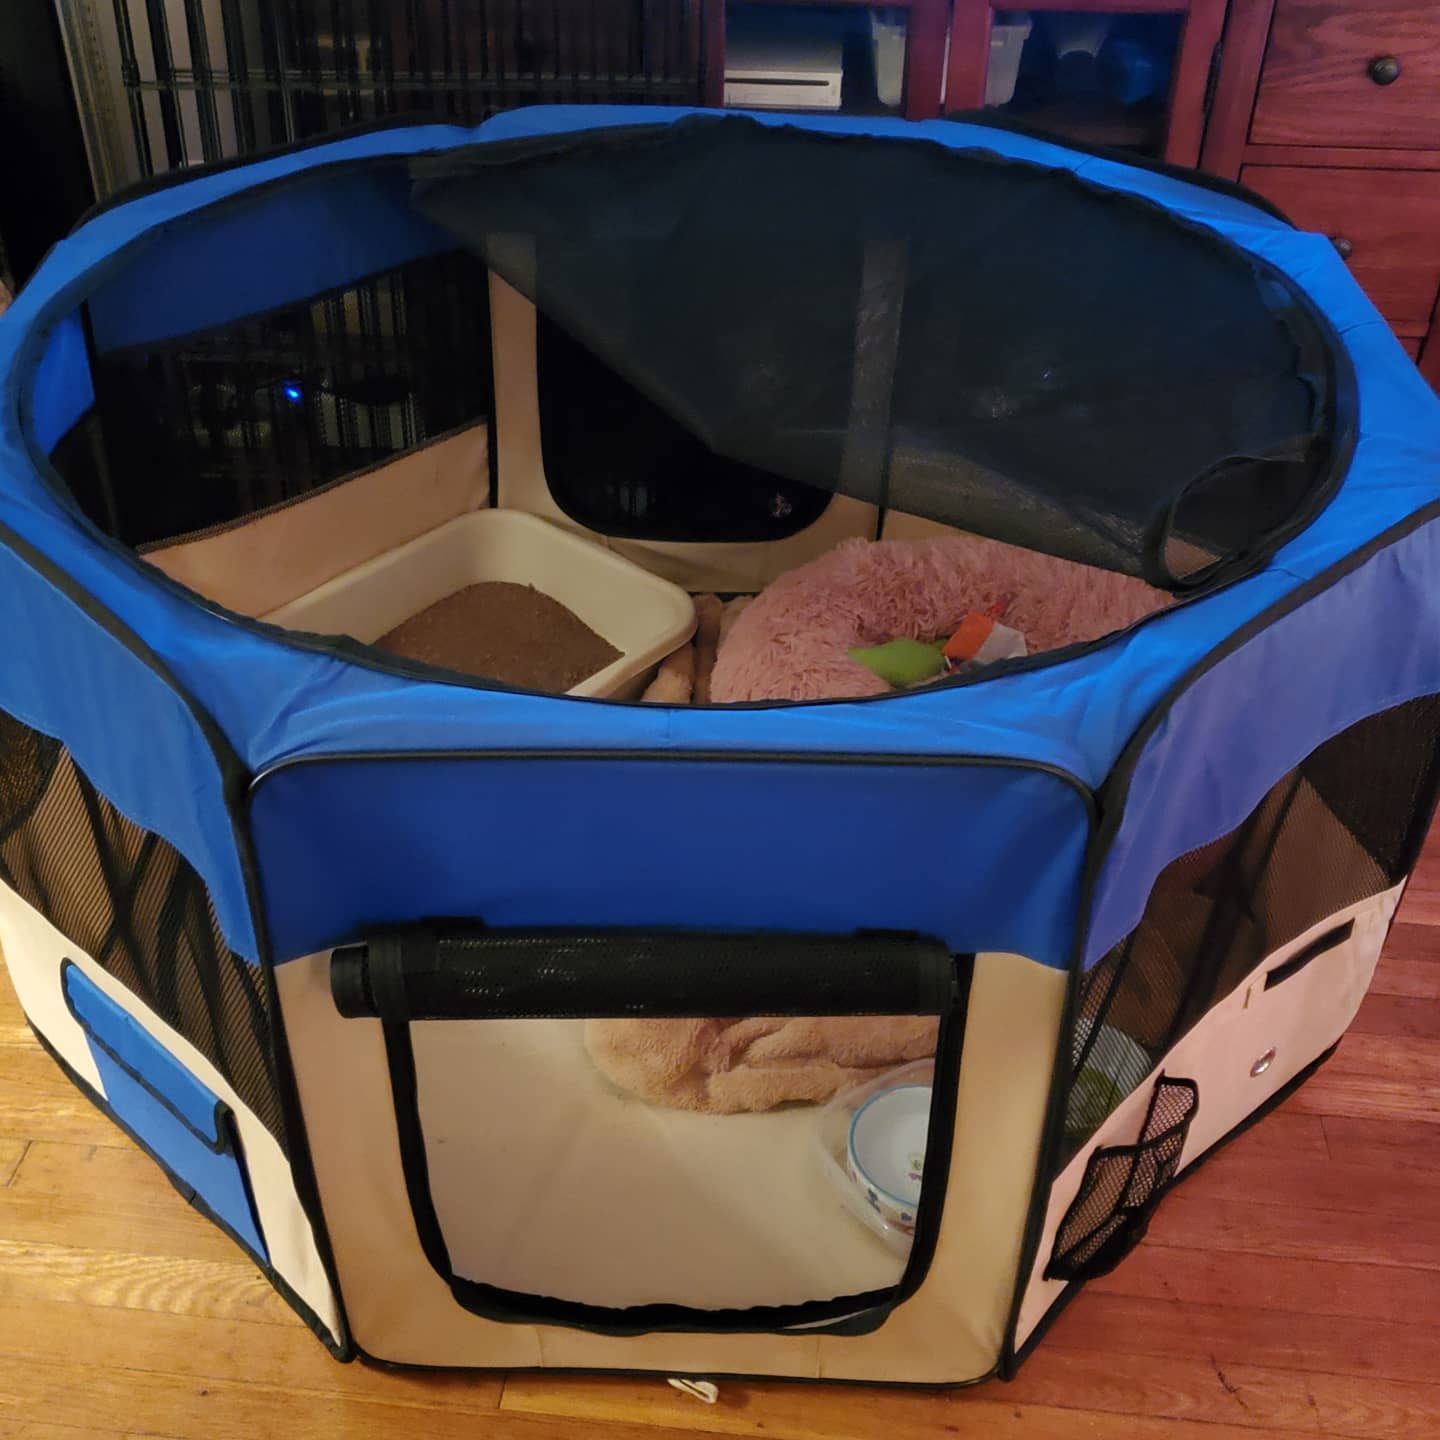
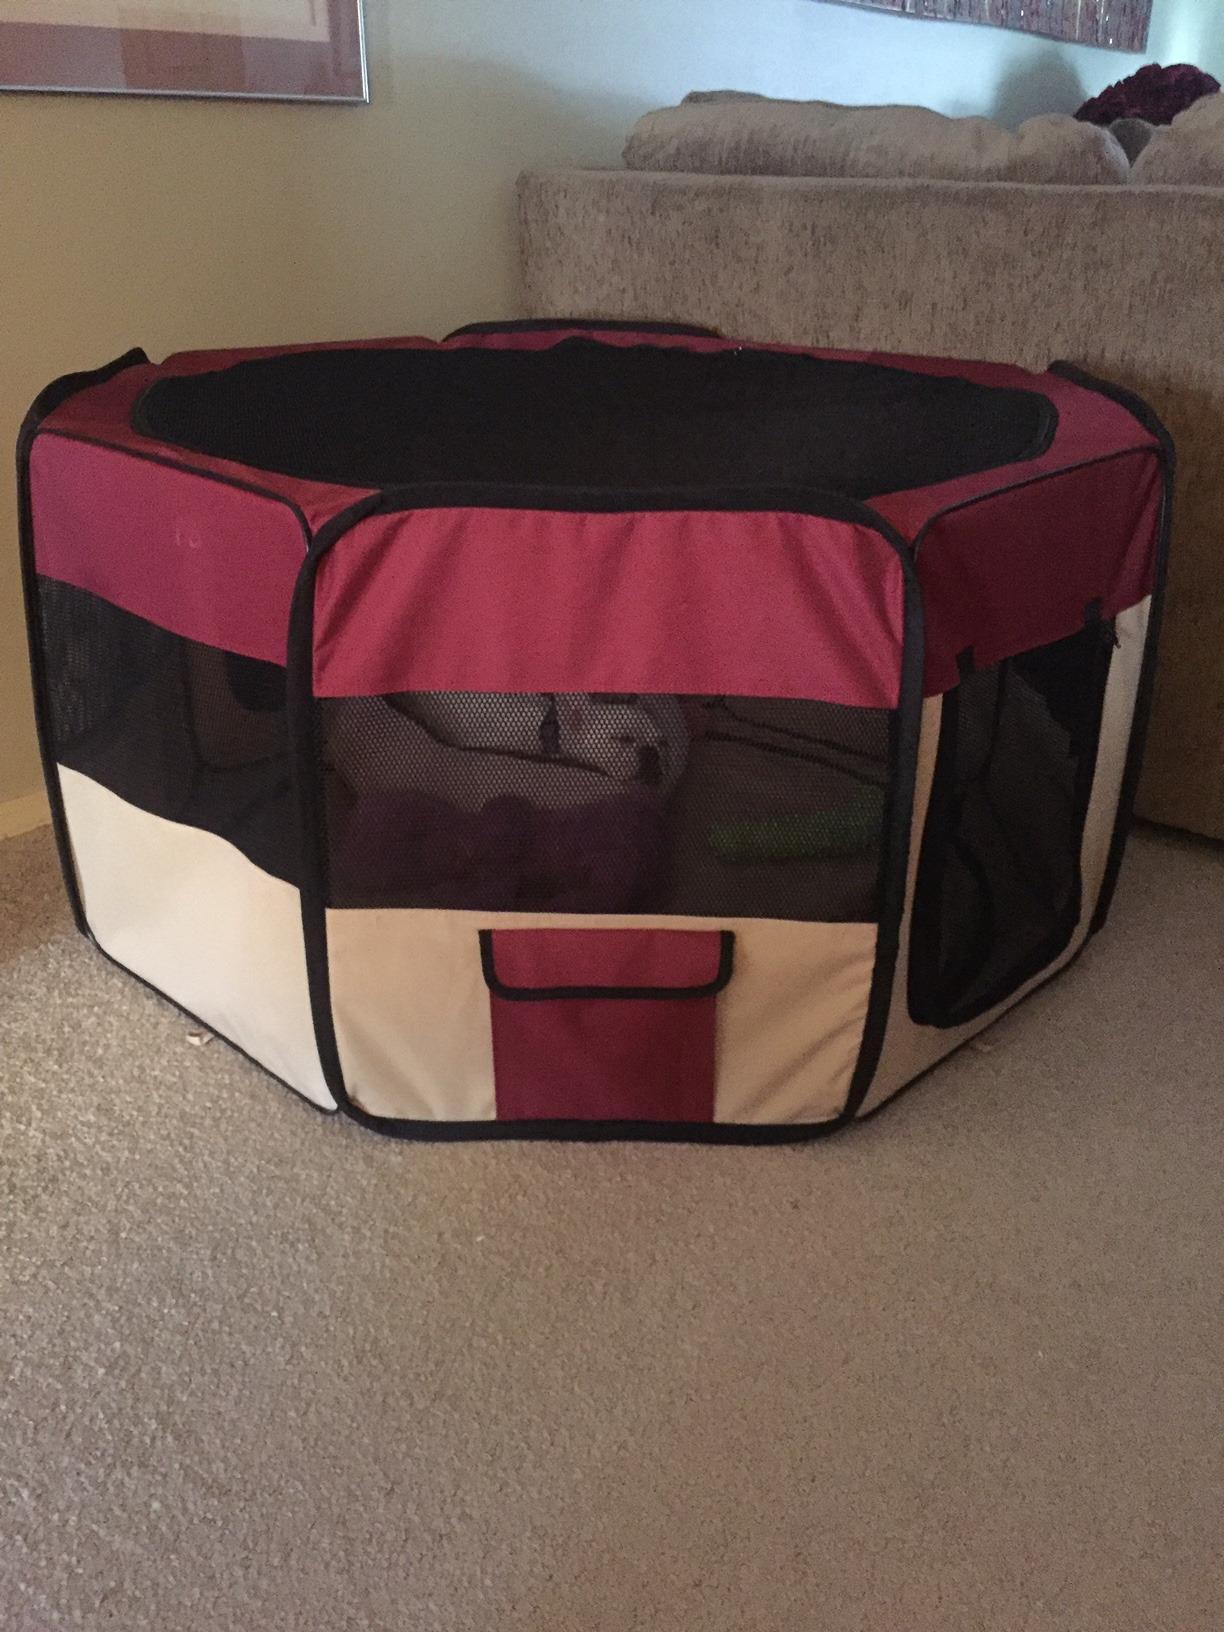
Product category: items_kennel
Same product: no